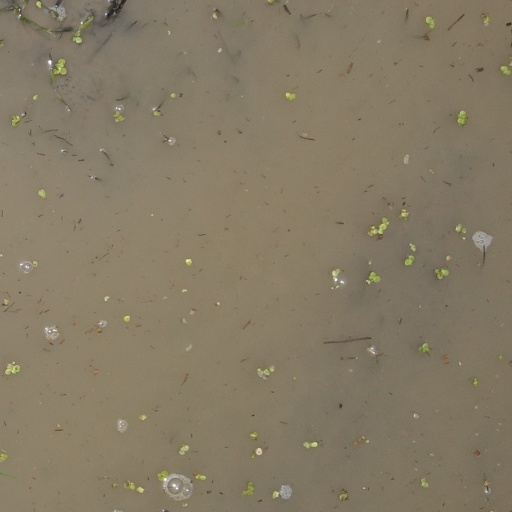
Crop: rice